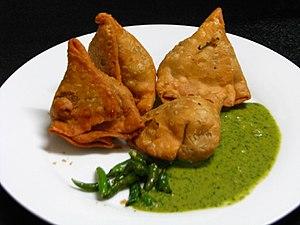
Le samoussa est un beignet originaire d'Asie centrale et du Moyen Orient et devenu un mets populaire dans le sous-continent indien depuis qu'il y a été introduit au XIIIᵉ siècle ou au XIVᵉ siècle. Des sources le donnent aussi originaire d'Europe méridionale. De forme triangulaire, il est composé d'une fine pâte de blé qui enrobe une farce traditionnellement faite de légumes ou de viande, de piment et d'épices, notamment la coriandre et le curcuma.
La cuisine saoudienne fait référence à l'ensemble des habitudes liées à la culture de la cuisine et des produits alimentaires originaires de l'Arabie Saoudite.